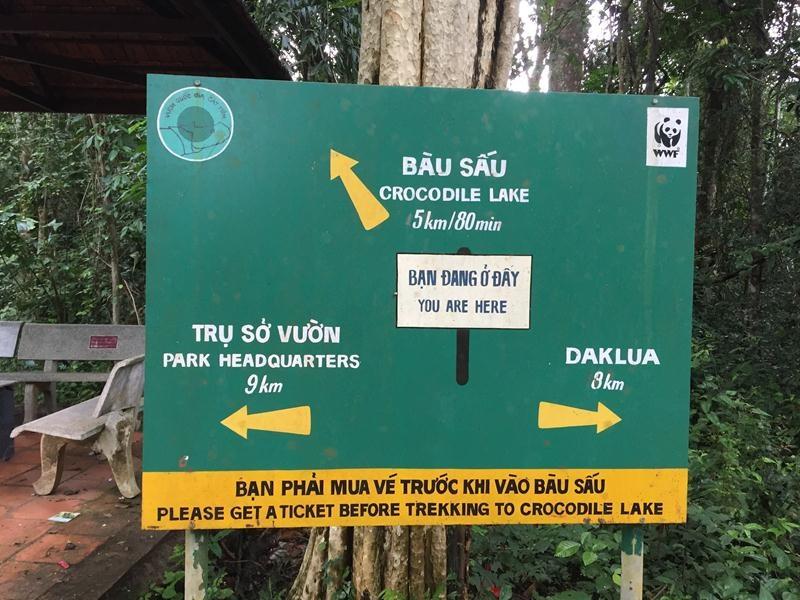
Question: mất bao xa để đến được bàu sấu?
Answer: mất 5 kilô mét để đến được bàu sấu